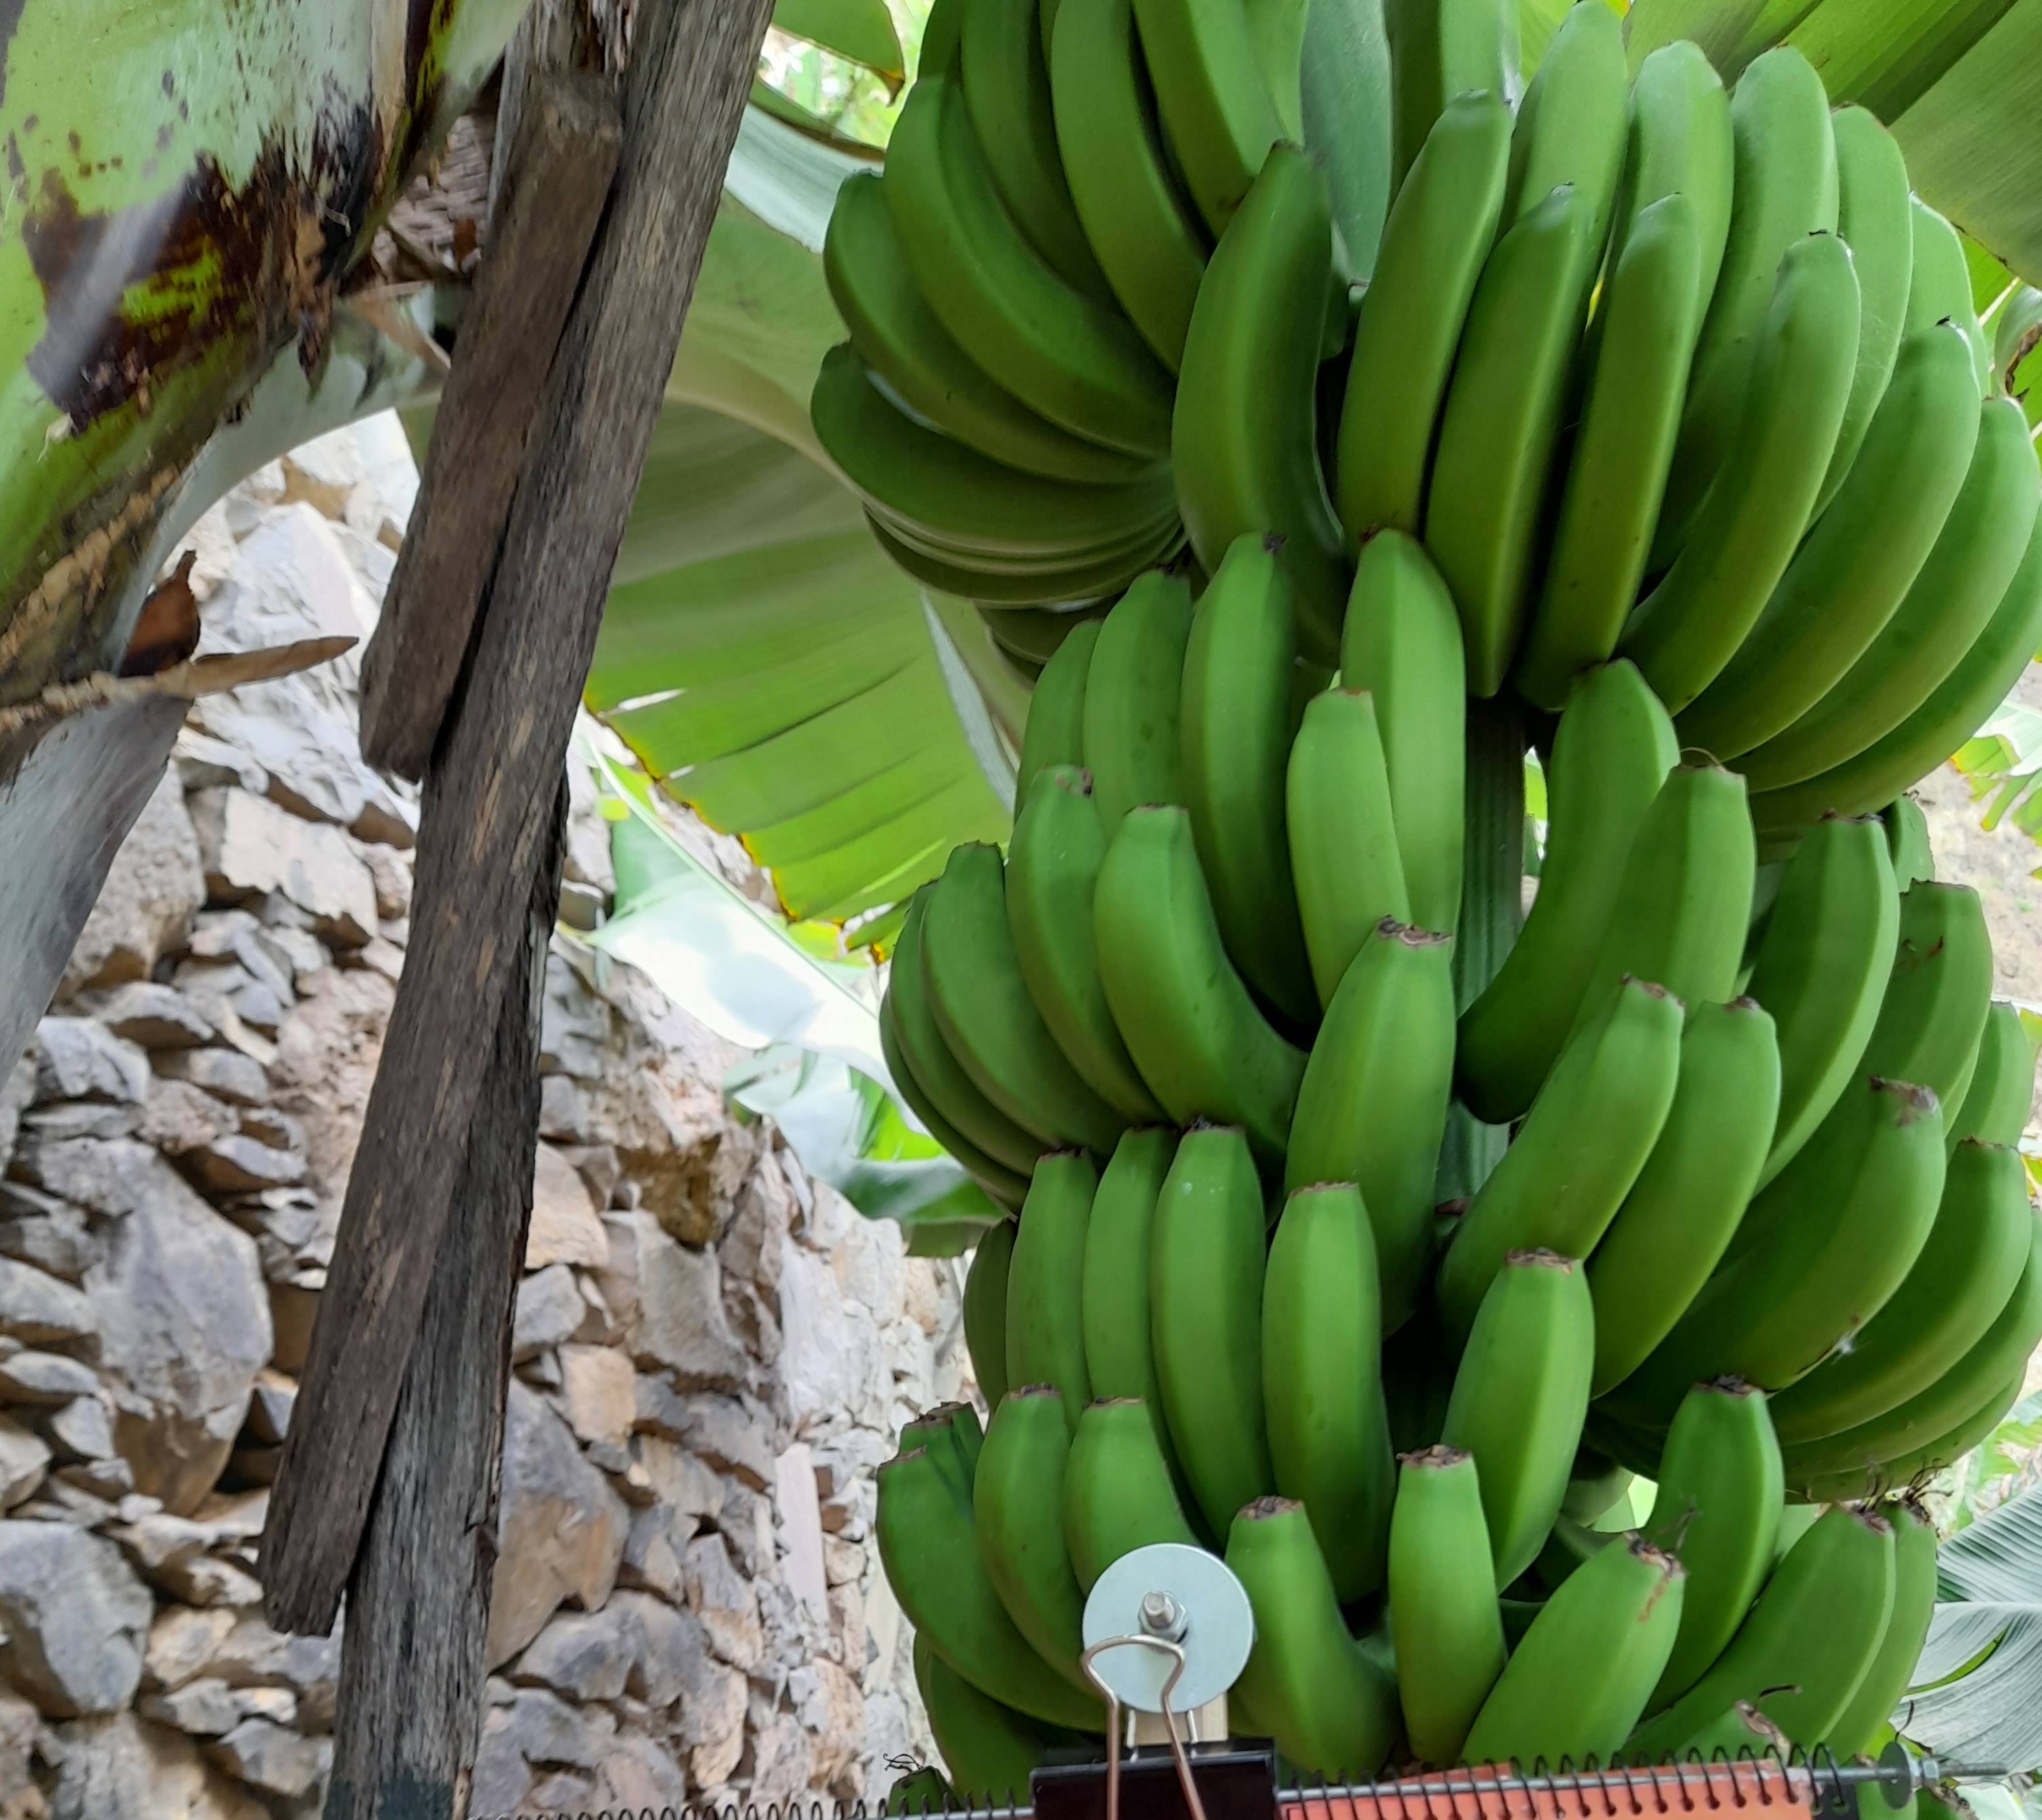
Label: Keep